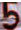
Number: 5